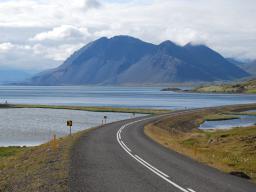
Label: Background_without_leaves